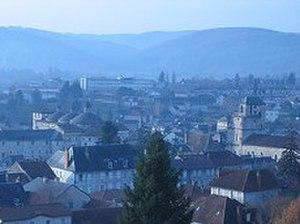
Souillac est une commune française, située dans le département du Lot, en région Occitanie.